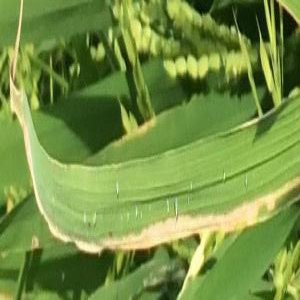
Disease: Bacterialblight